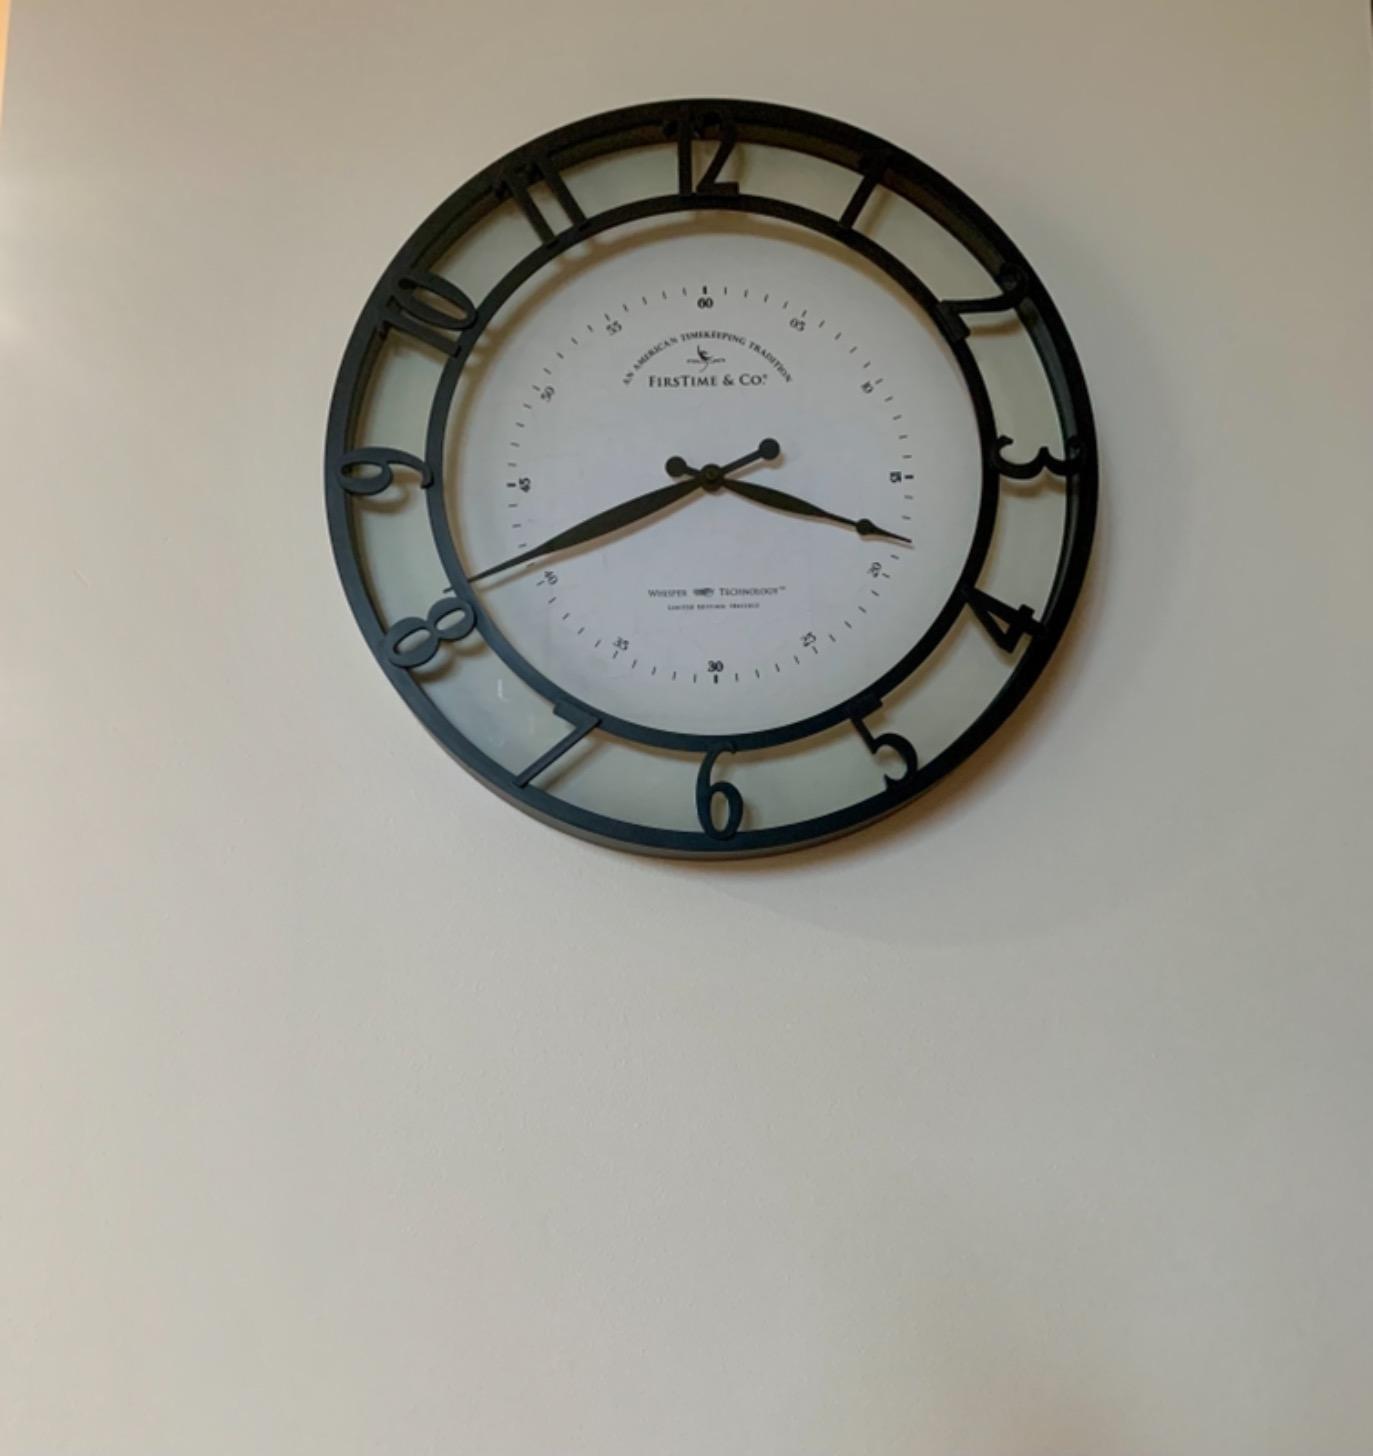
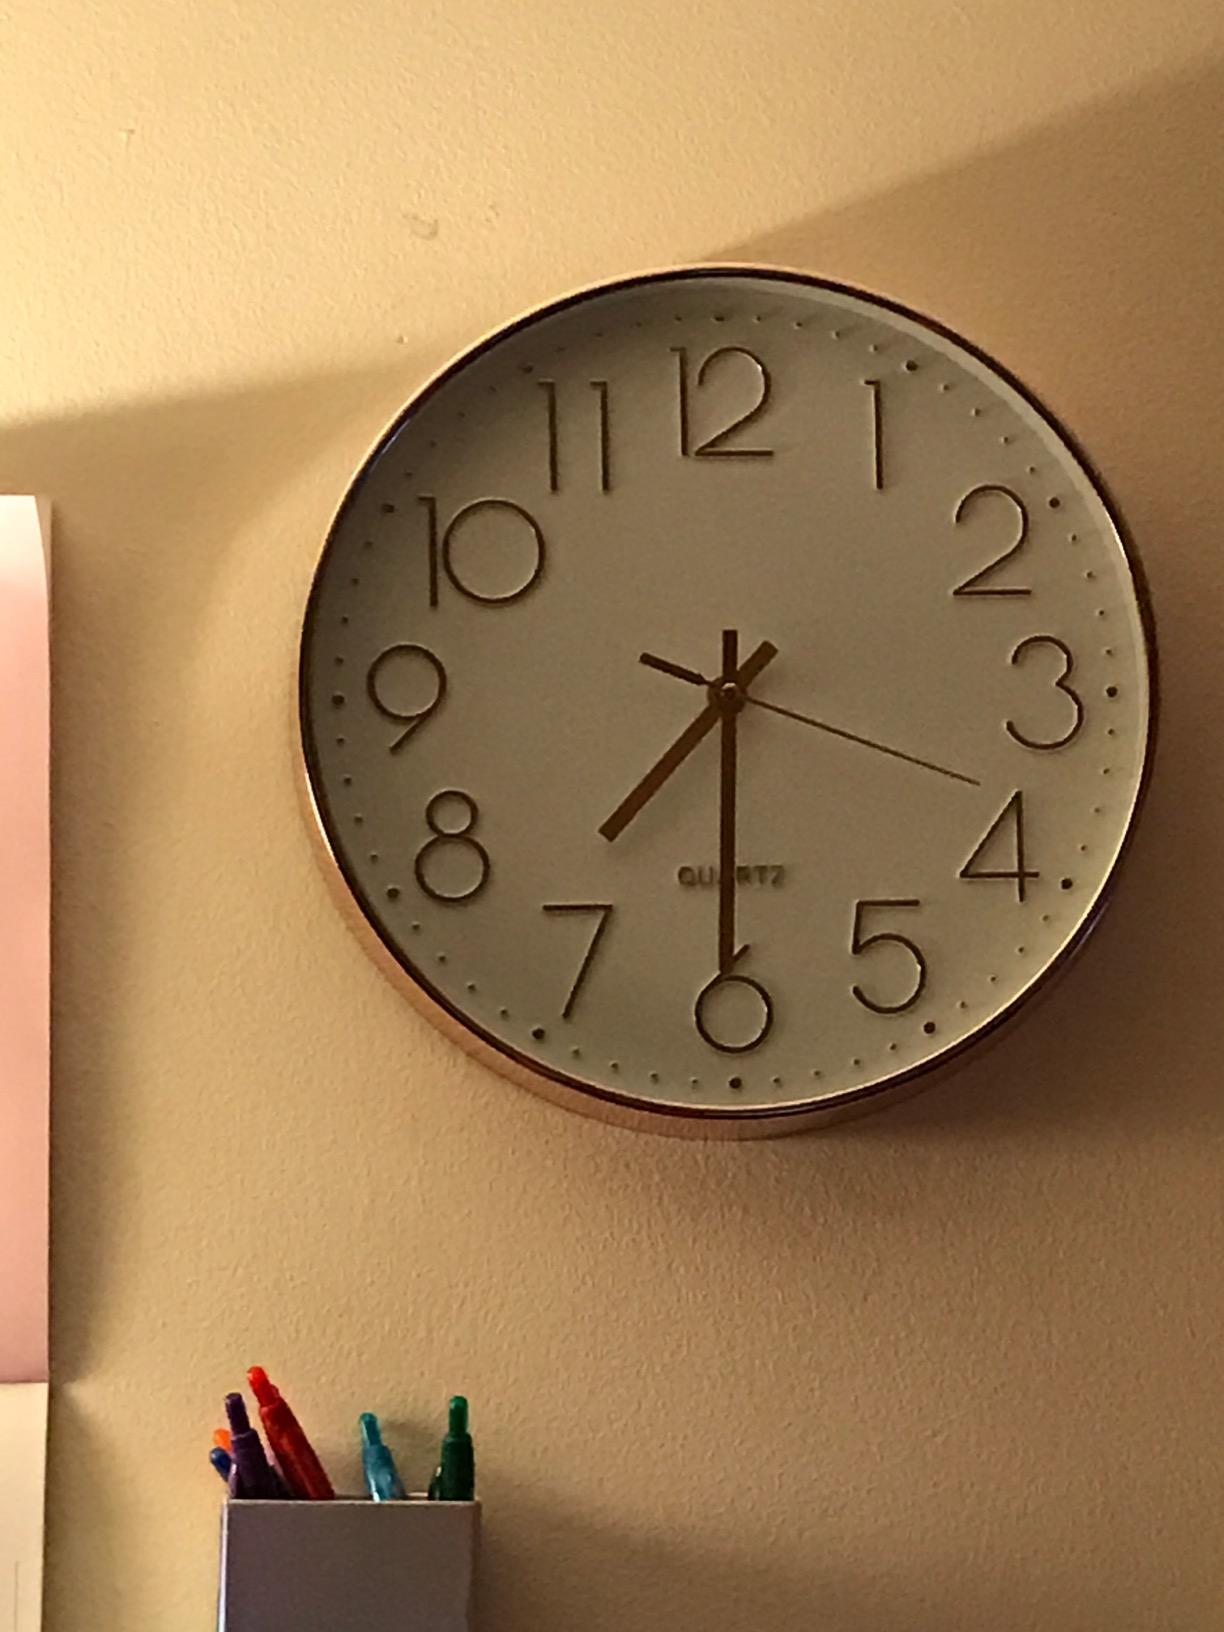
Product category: clock
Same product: no